Dave Gahan

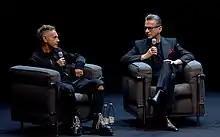
Gahan (right) with bandmate Martin Gore (left) at a press conference for their album "Memento Mori" in 2022

In 2023, Gahan contributed a cover of "Mother of Earth" by the Gun Club to the fourth installment in the "Jeffrey Lee Pierce Sessions Project" series of tribute albums, titled "The Task Has Overwhelmed Us".